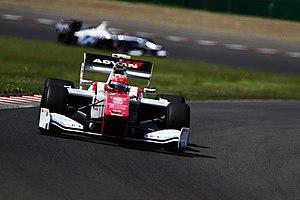
Nobuharu Matsushita, né le 13 octobre 1993 à Saitama, est un pilote automobile japonais qui participe en 2019 au championnat de Formule 2 avec l’écurie britannique Carlin.